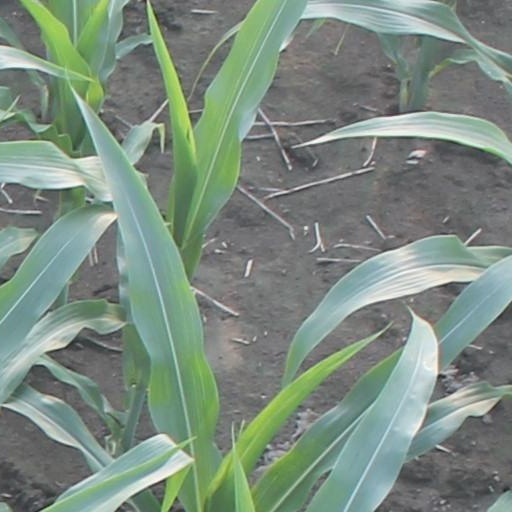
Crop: maize; corn